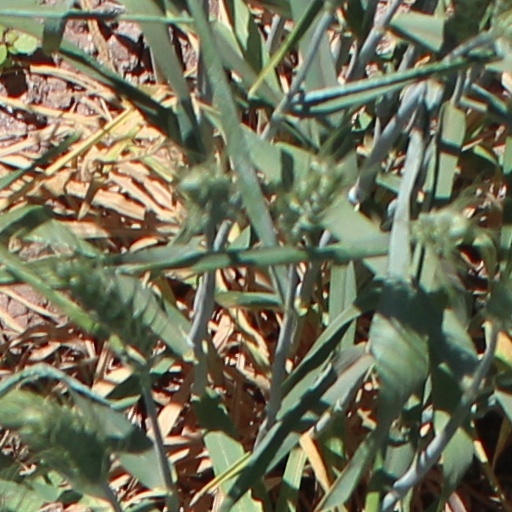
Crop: wheat